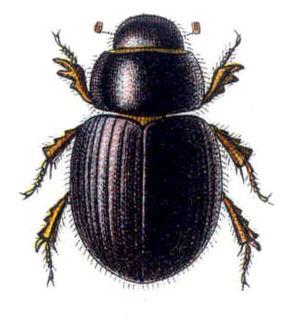
Cette liste recense tous les insectes répertoriés dans le Nord-Pas-de-Calais à partir des données de l'Inventaire national du patrimoine naturel.
Aegialia arenaria est une espèce d'insectes de l'ordre des Coléoptères, de la famille des Scarabaeidae, du genre Aegialia.